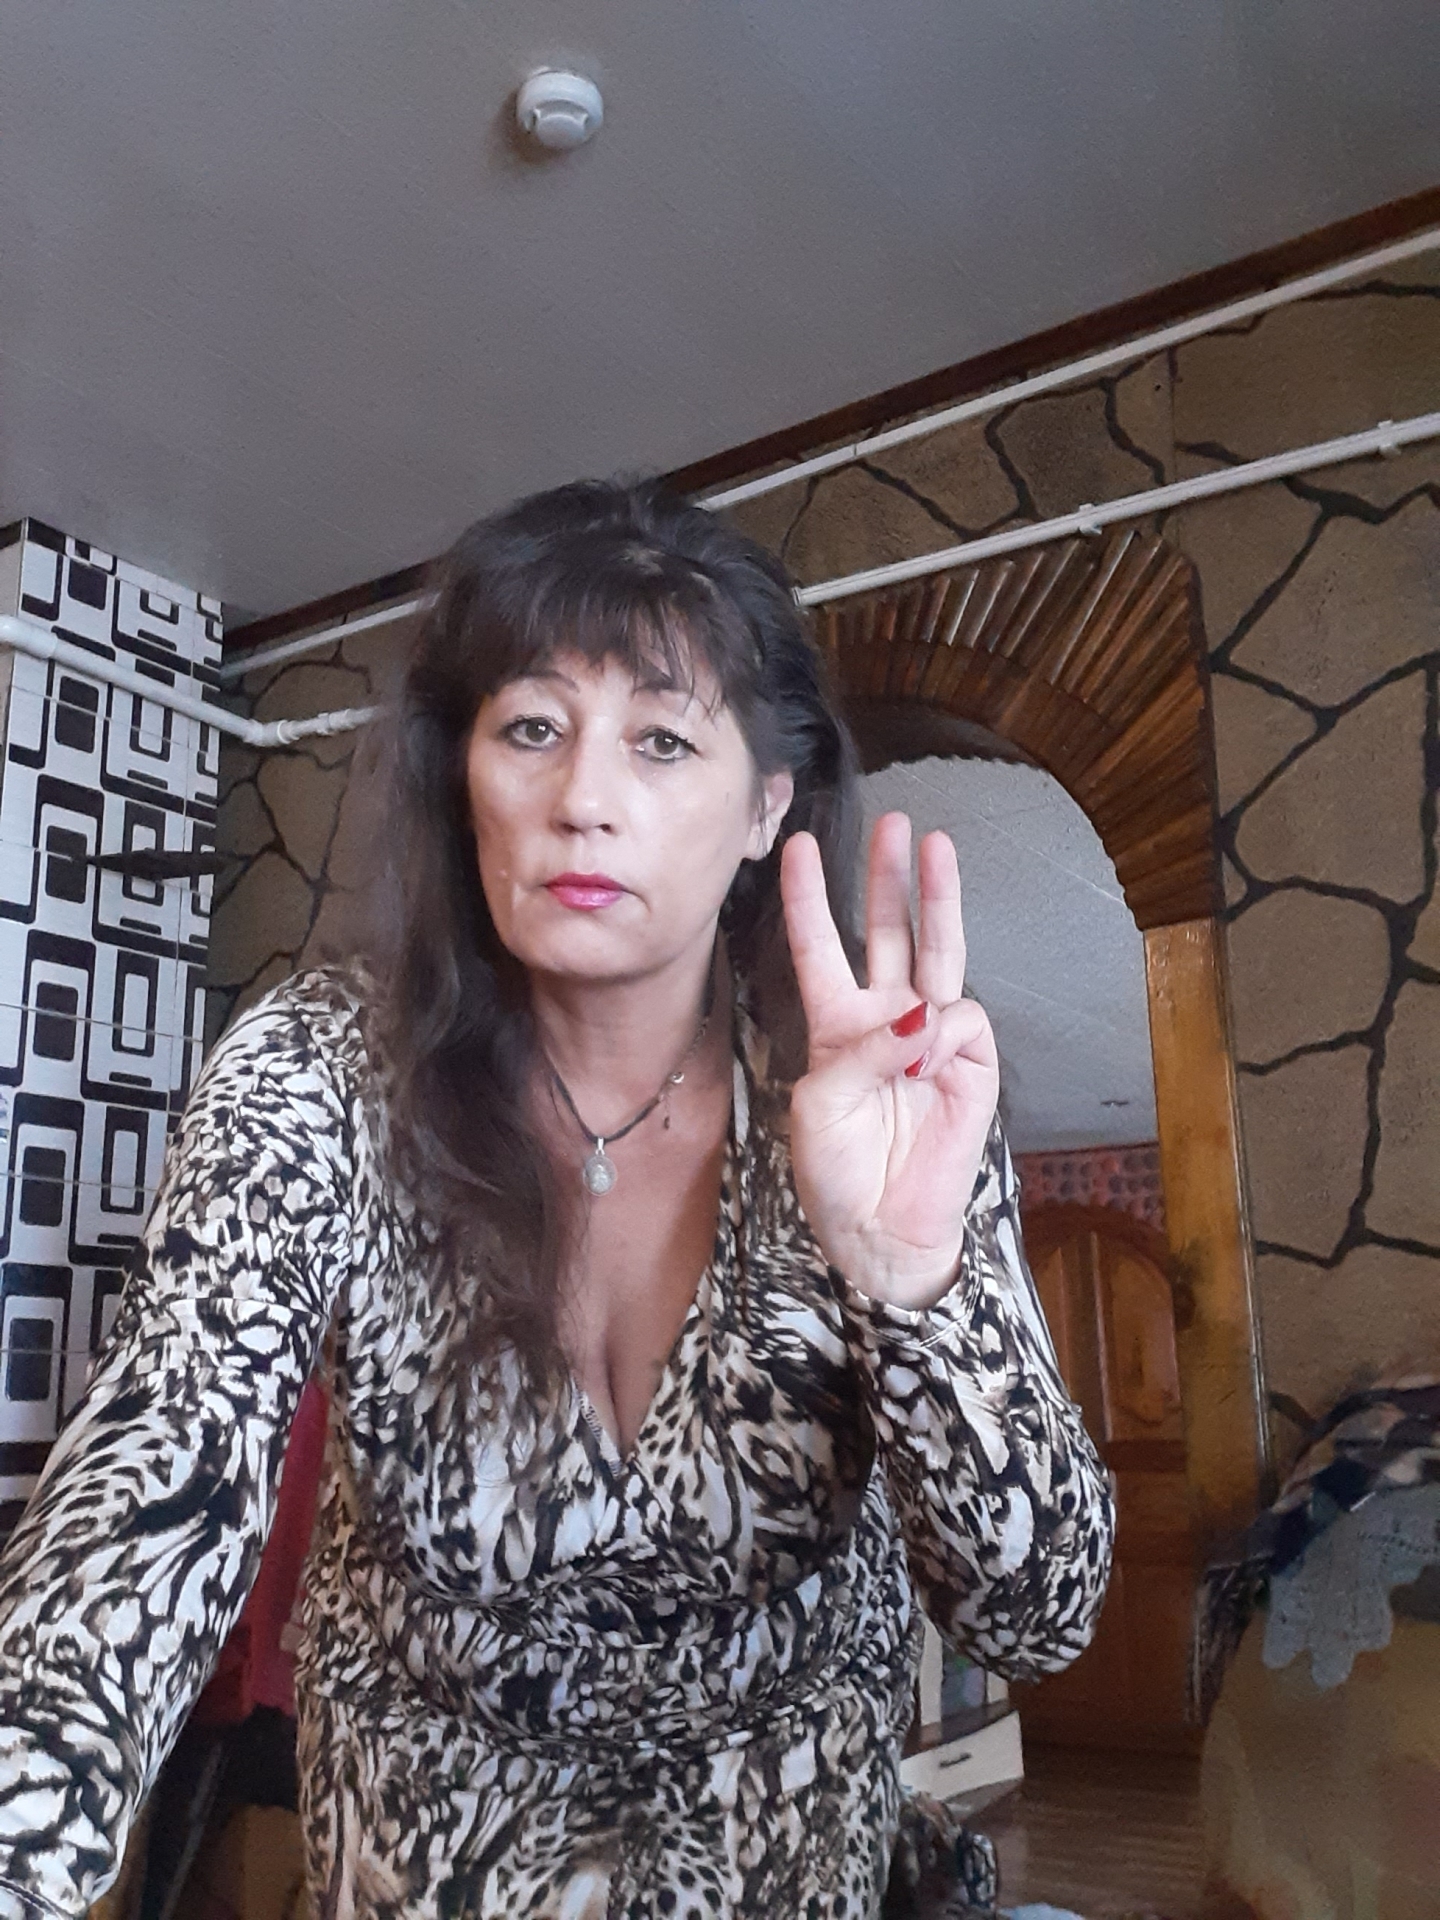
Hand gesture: three